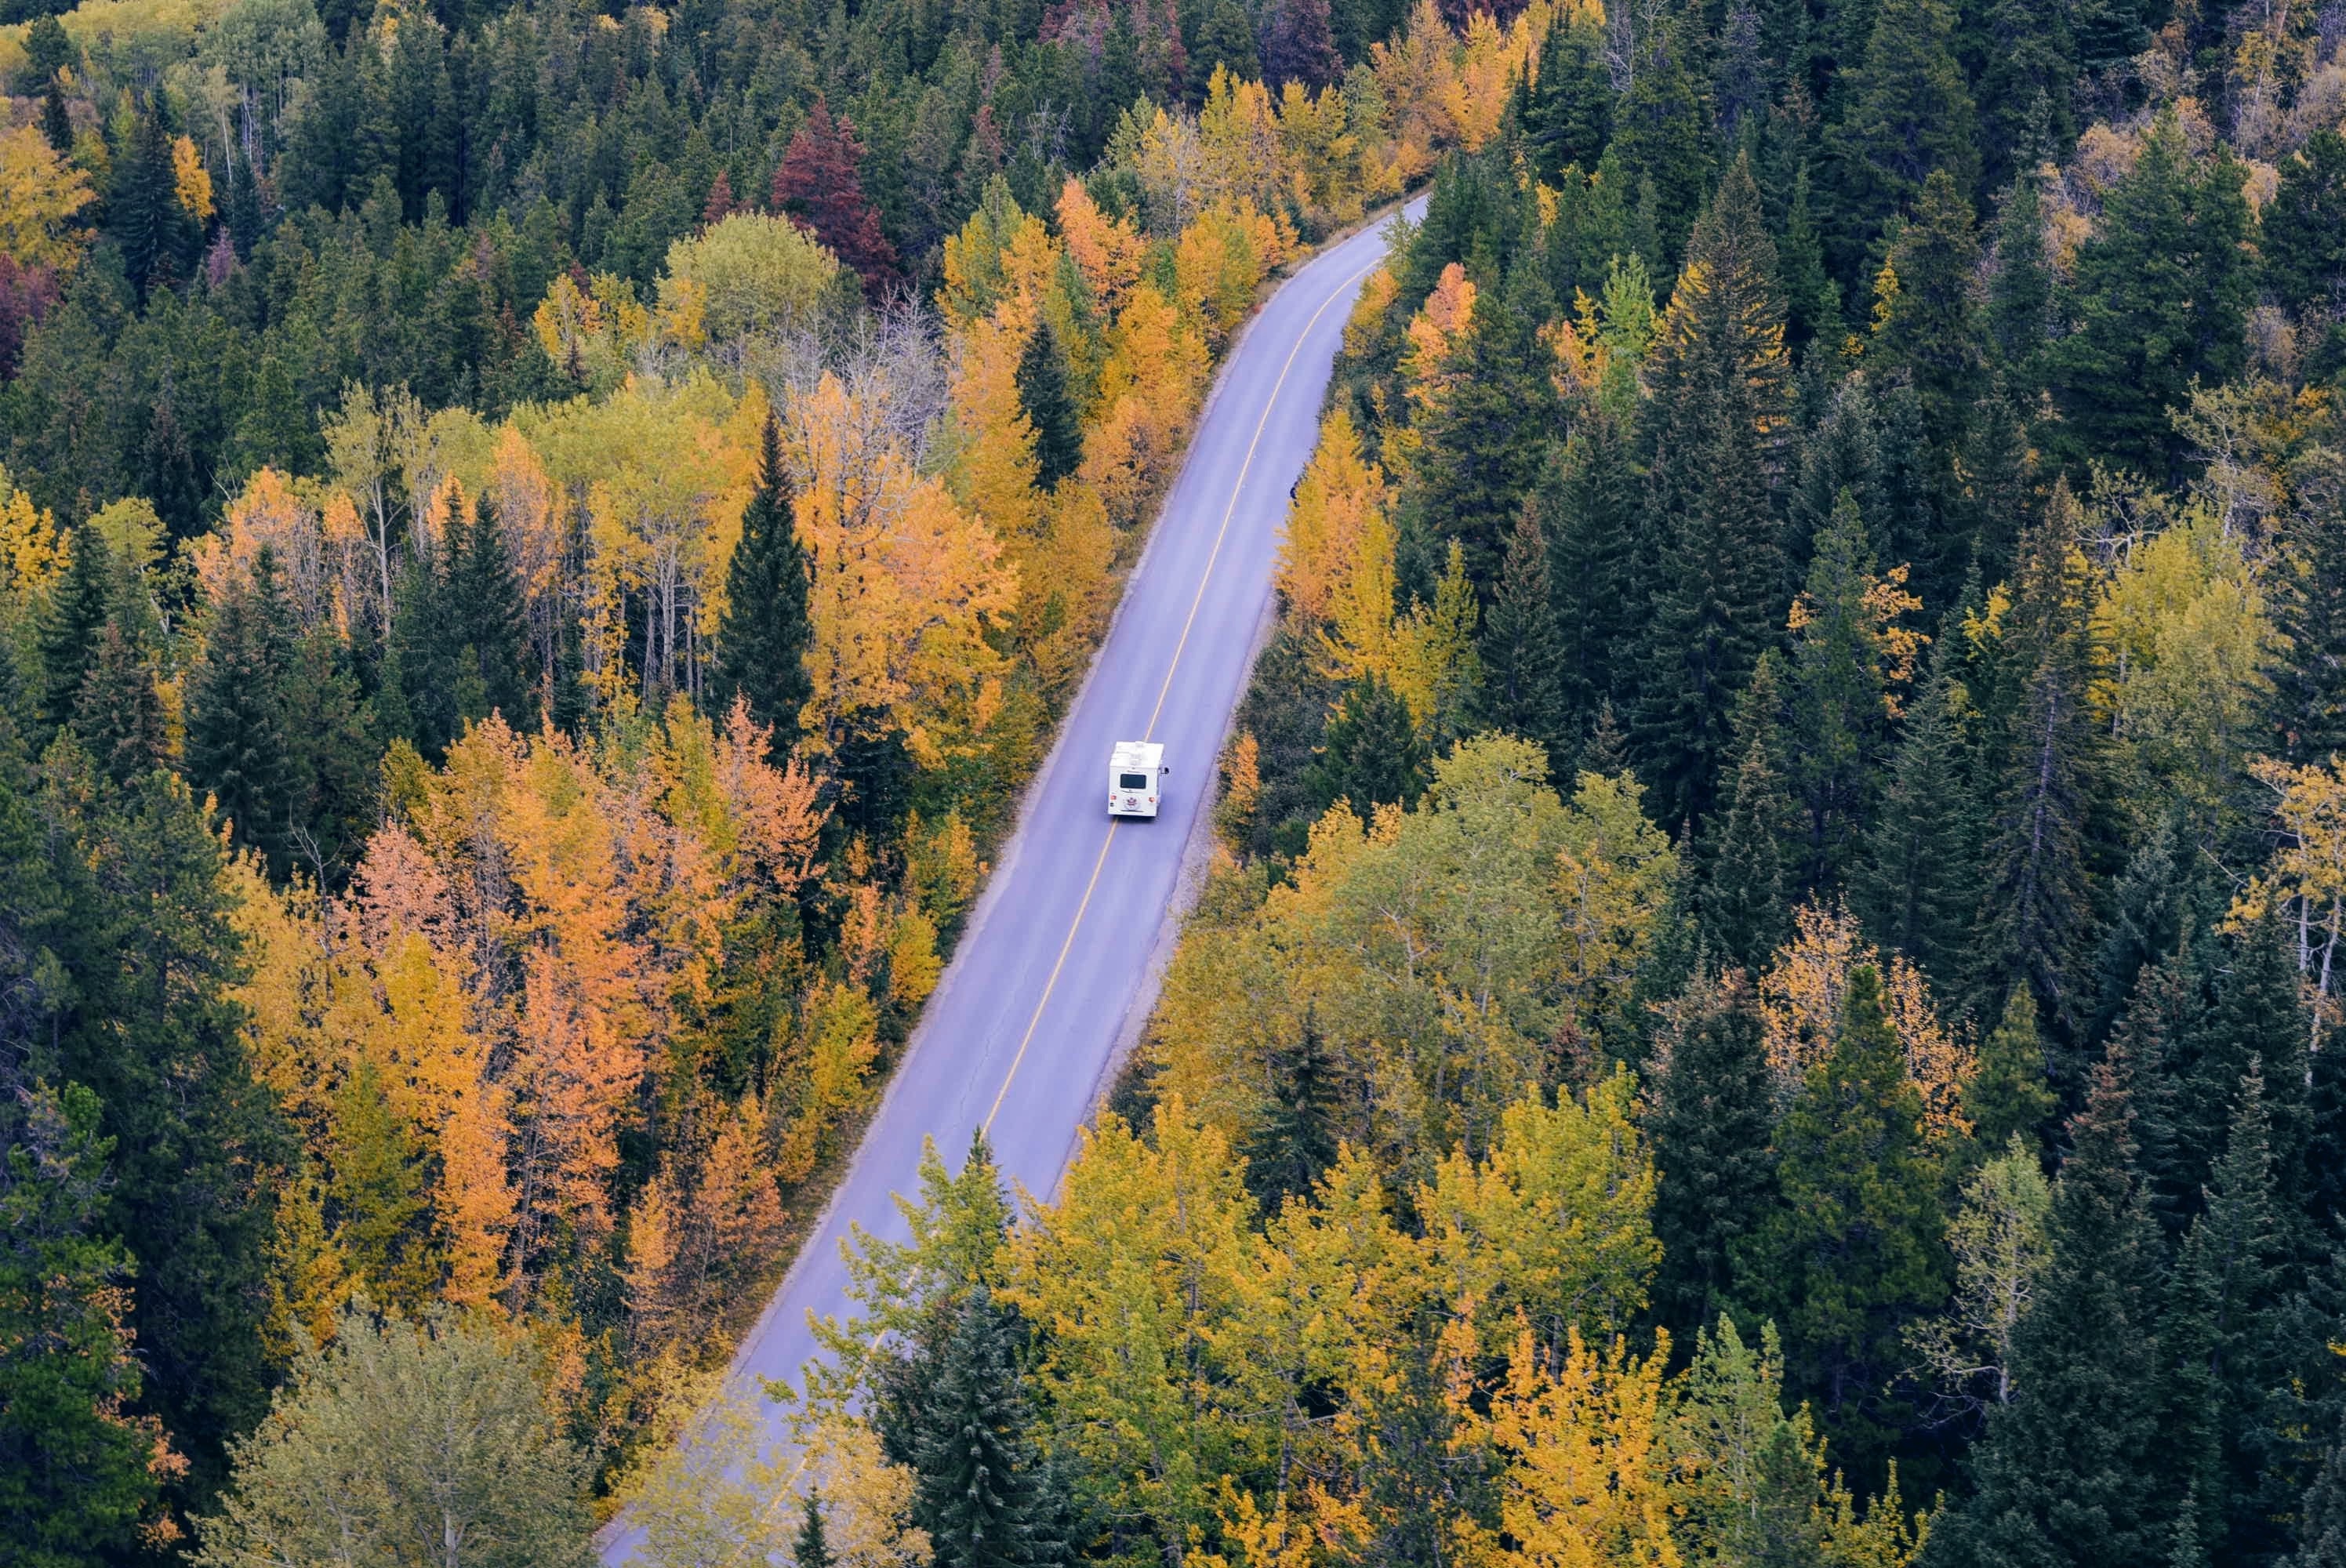
tree, forest, wilderness, mountain, road, car, leaf, fall, mountain range, travel, autumn, season, ridge, woodland, habitat, larch, ecosystem, aerial photography, biome, atmospheric phenomenon, woody plant, temperate broadleaf and mixed forest, temperate coniferous forest